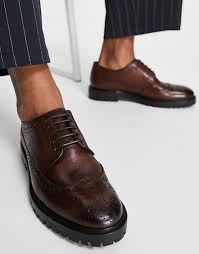
Label: Brogue